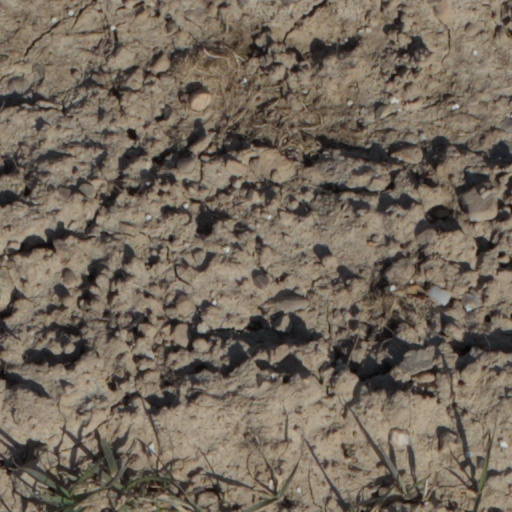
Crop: wheat